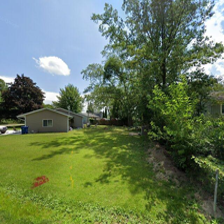
Label: streetView